Eastern Christianity

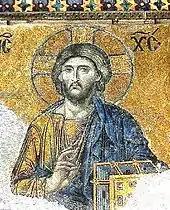
Christ Pantocrator, detail of the Deesis mosaic in Hagia Sophia – Constantinople (Istanbul) 12th century

The Eastern Orthodox Church is a Christian body whose adherents are largely based in Western Asia (particularly Syria, Lebanon, Jordan, Israel, and Palestine) and Turkey, Eastern Europe, the Balkans and the Caucasus (Georgia), with a growing presence in the Western world. Eastern Orthodox Christians accept the decisions of the first seven ecumenical councils.